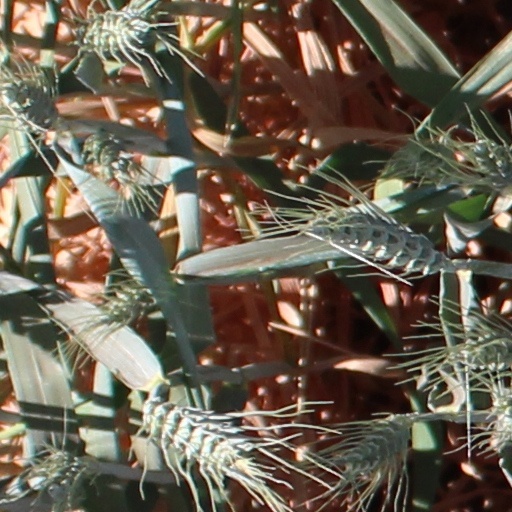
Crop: wheat